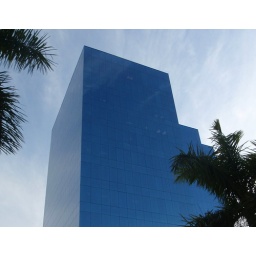
A blue glass building in Ft Lauderdale